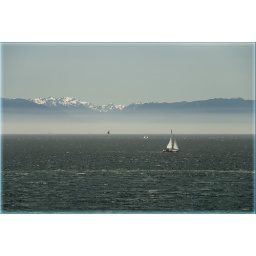
A sailboat off the coast of Victoria, with the Olympic mountains in the background.